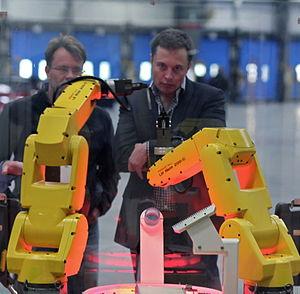
Elon Musk, né le 28 juin 1971 à Pretoria, est un entrepreneur, chef d'entreprise et ingénieur sud-africain, naturalisé canadien en 1988 puis américain en 2002. Il est le président-directeur général de la société SpaceX et directeur général de la société Tesla, après avoir été président du conseil d'administration de SolarCity et de Tesla. Il est aussi le fondateur de The Boring Company, une société de construction de tunnels, et de Neuralink, une société de neurotechnologie. Il fait de Tesla, au cours des années 2000, un constructeur grand public d'automobiles électriques.